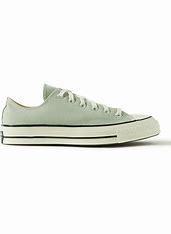
Brand: Converse
Model: Chuck 70 Canvas